Saint Joseph's Academy (Saint Paul, Minnesota)

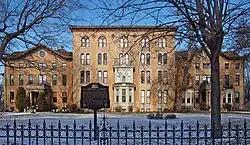
St. Joseph's Academy from the south, with the oldest section on the left

St. Joseph's Academy was a Catholic school for girls in St. Paul, Minnesota, United States, from 1851 to 1971. Its origins trace to 1851, when the Sisters of St. Joseph opened a school for girls in a log cabin in the frontier settlement. In 1863 the school relocated to a new building, which was expanded over the following decades into a complex that still stands today as the oldest extant Catholic school building in the state of Minnesota.